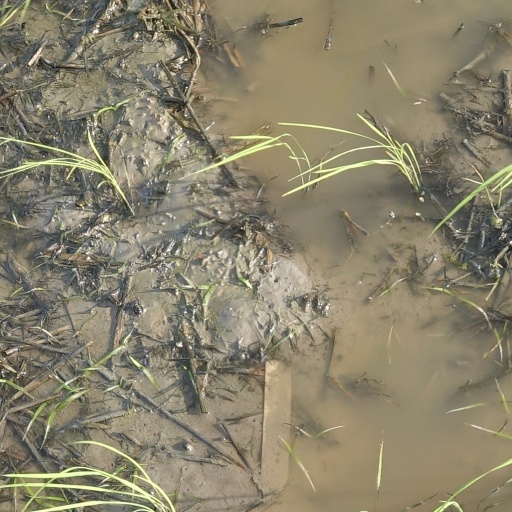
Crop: rice